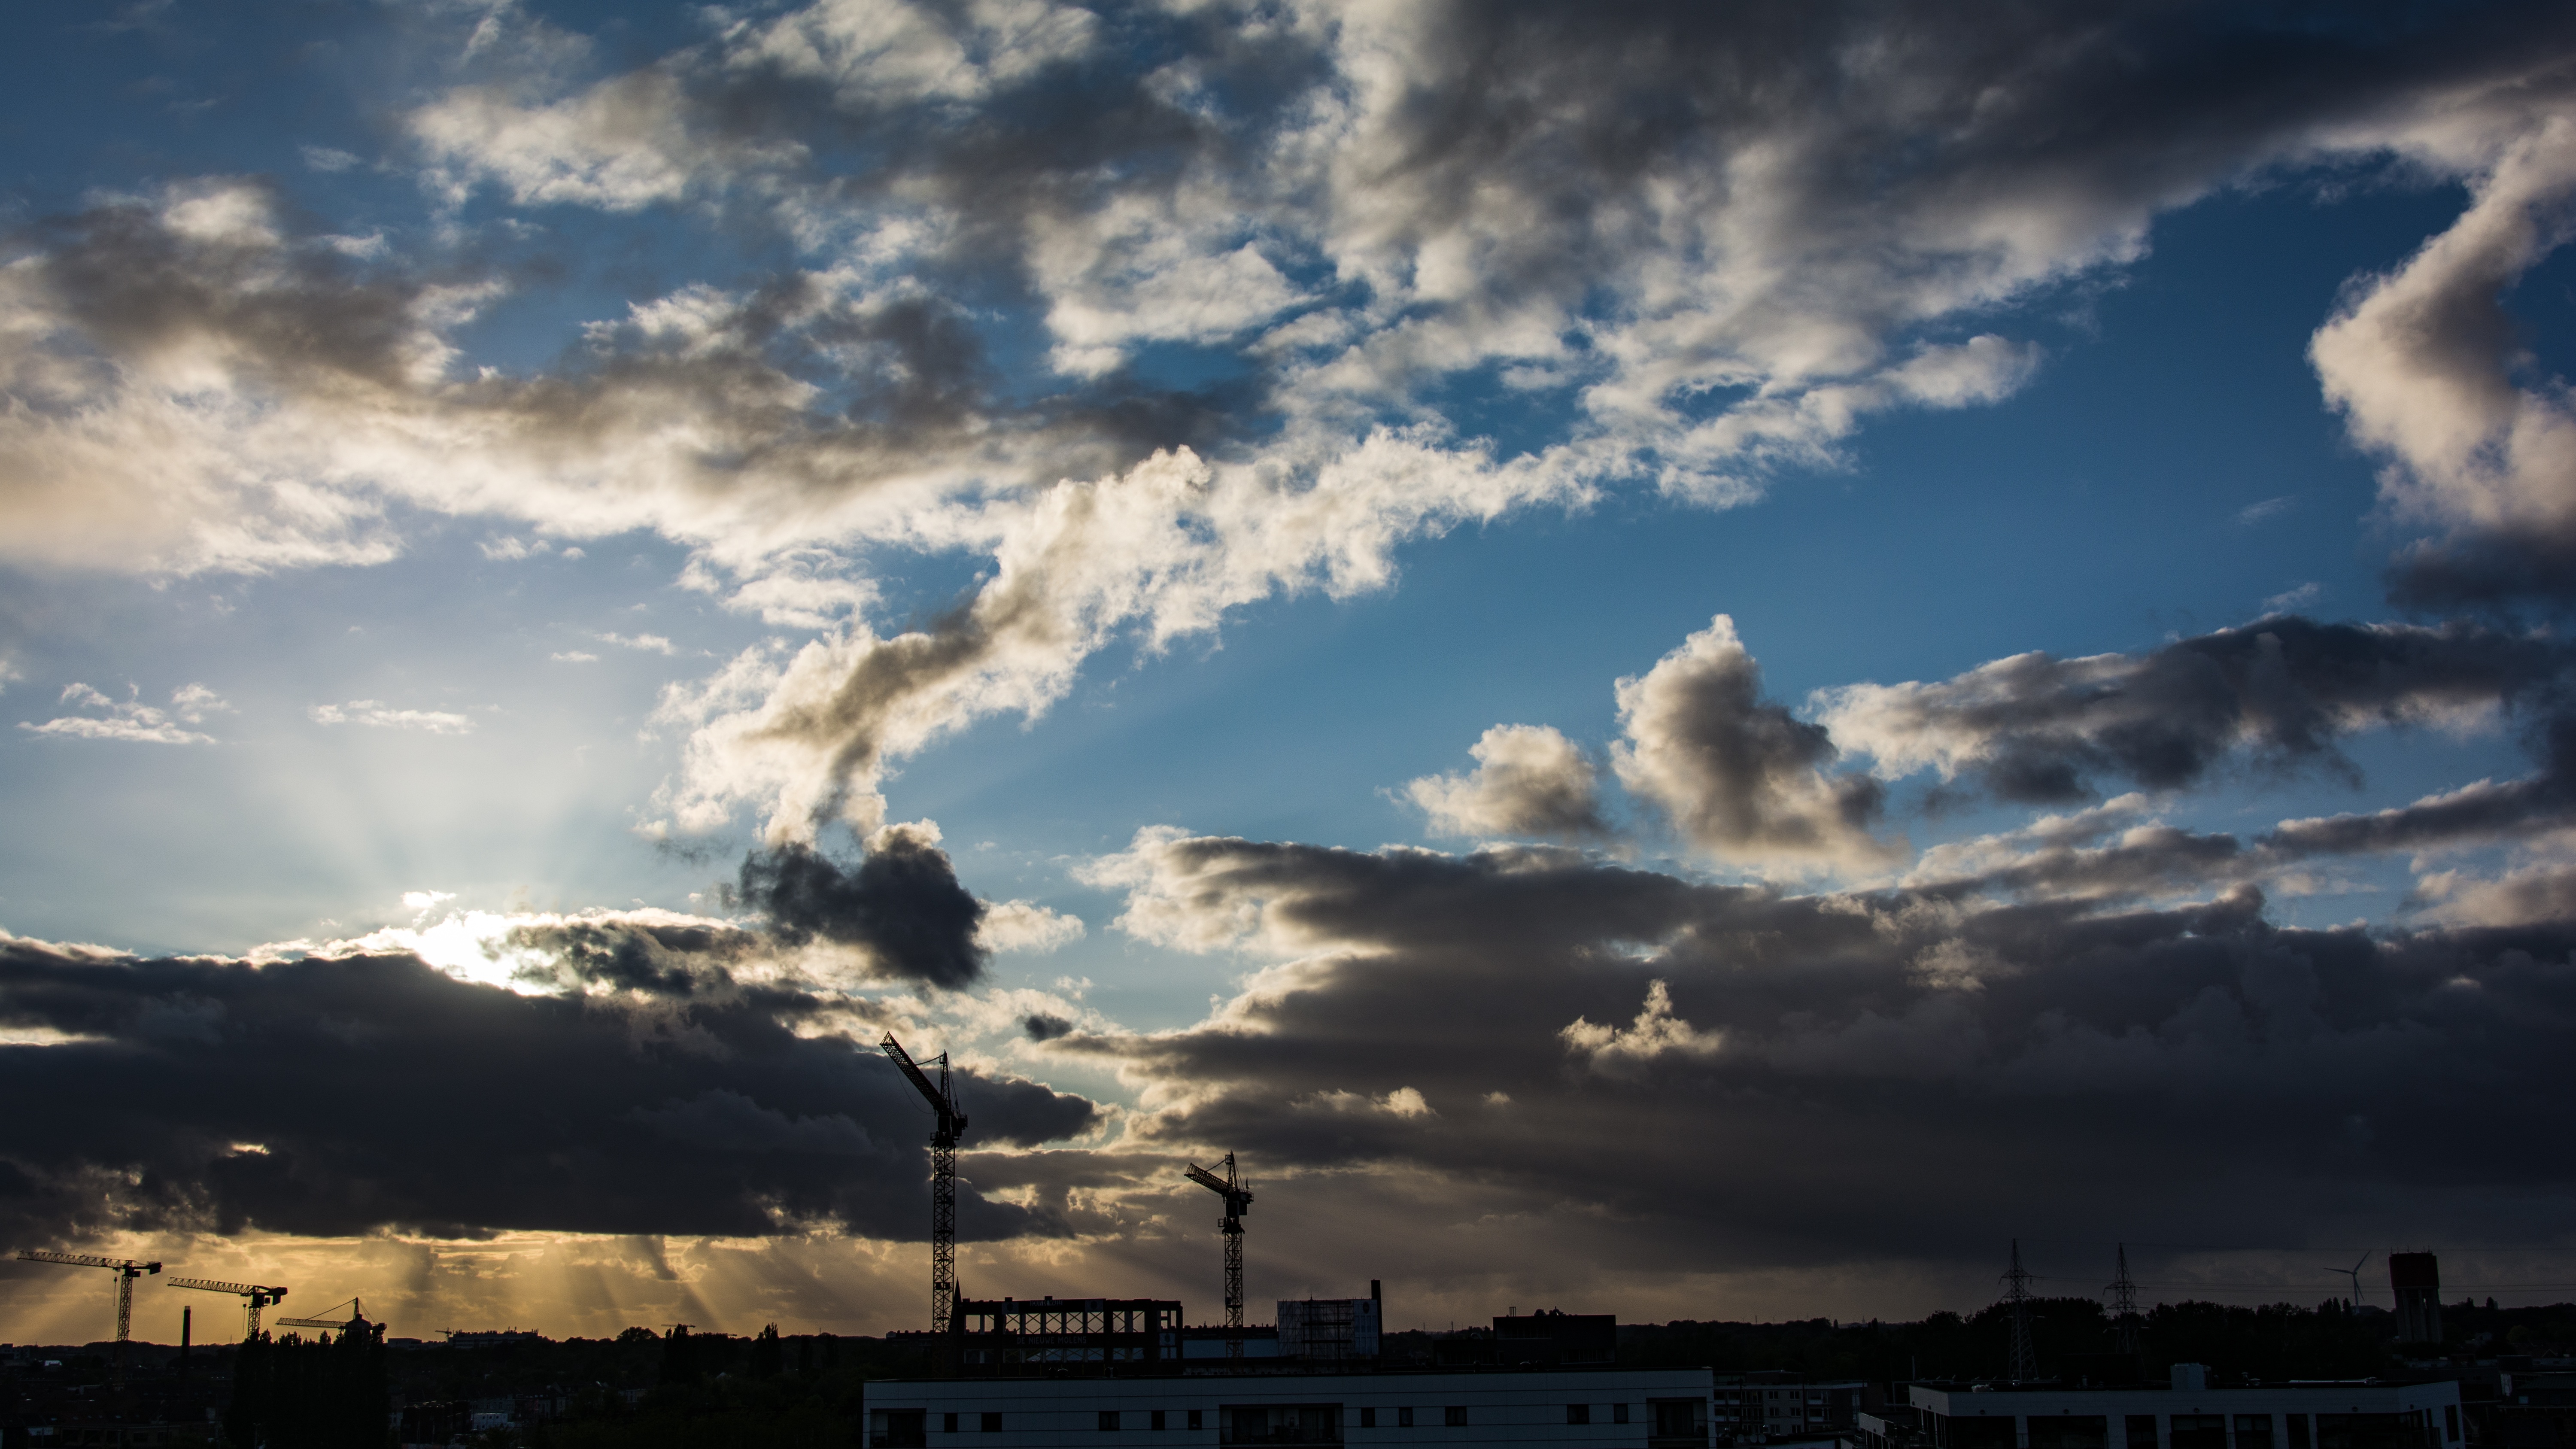
horizon, cloud, sky, sun, sunrise, sunset, skyline, sunlight, morning, dawn, atmosphere, dusk, evening, reflection, weather, cumulus, afterglow, meteorological phenomenon, atmosphere of earth